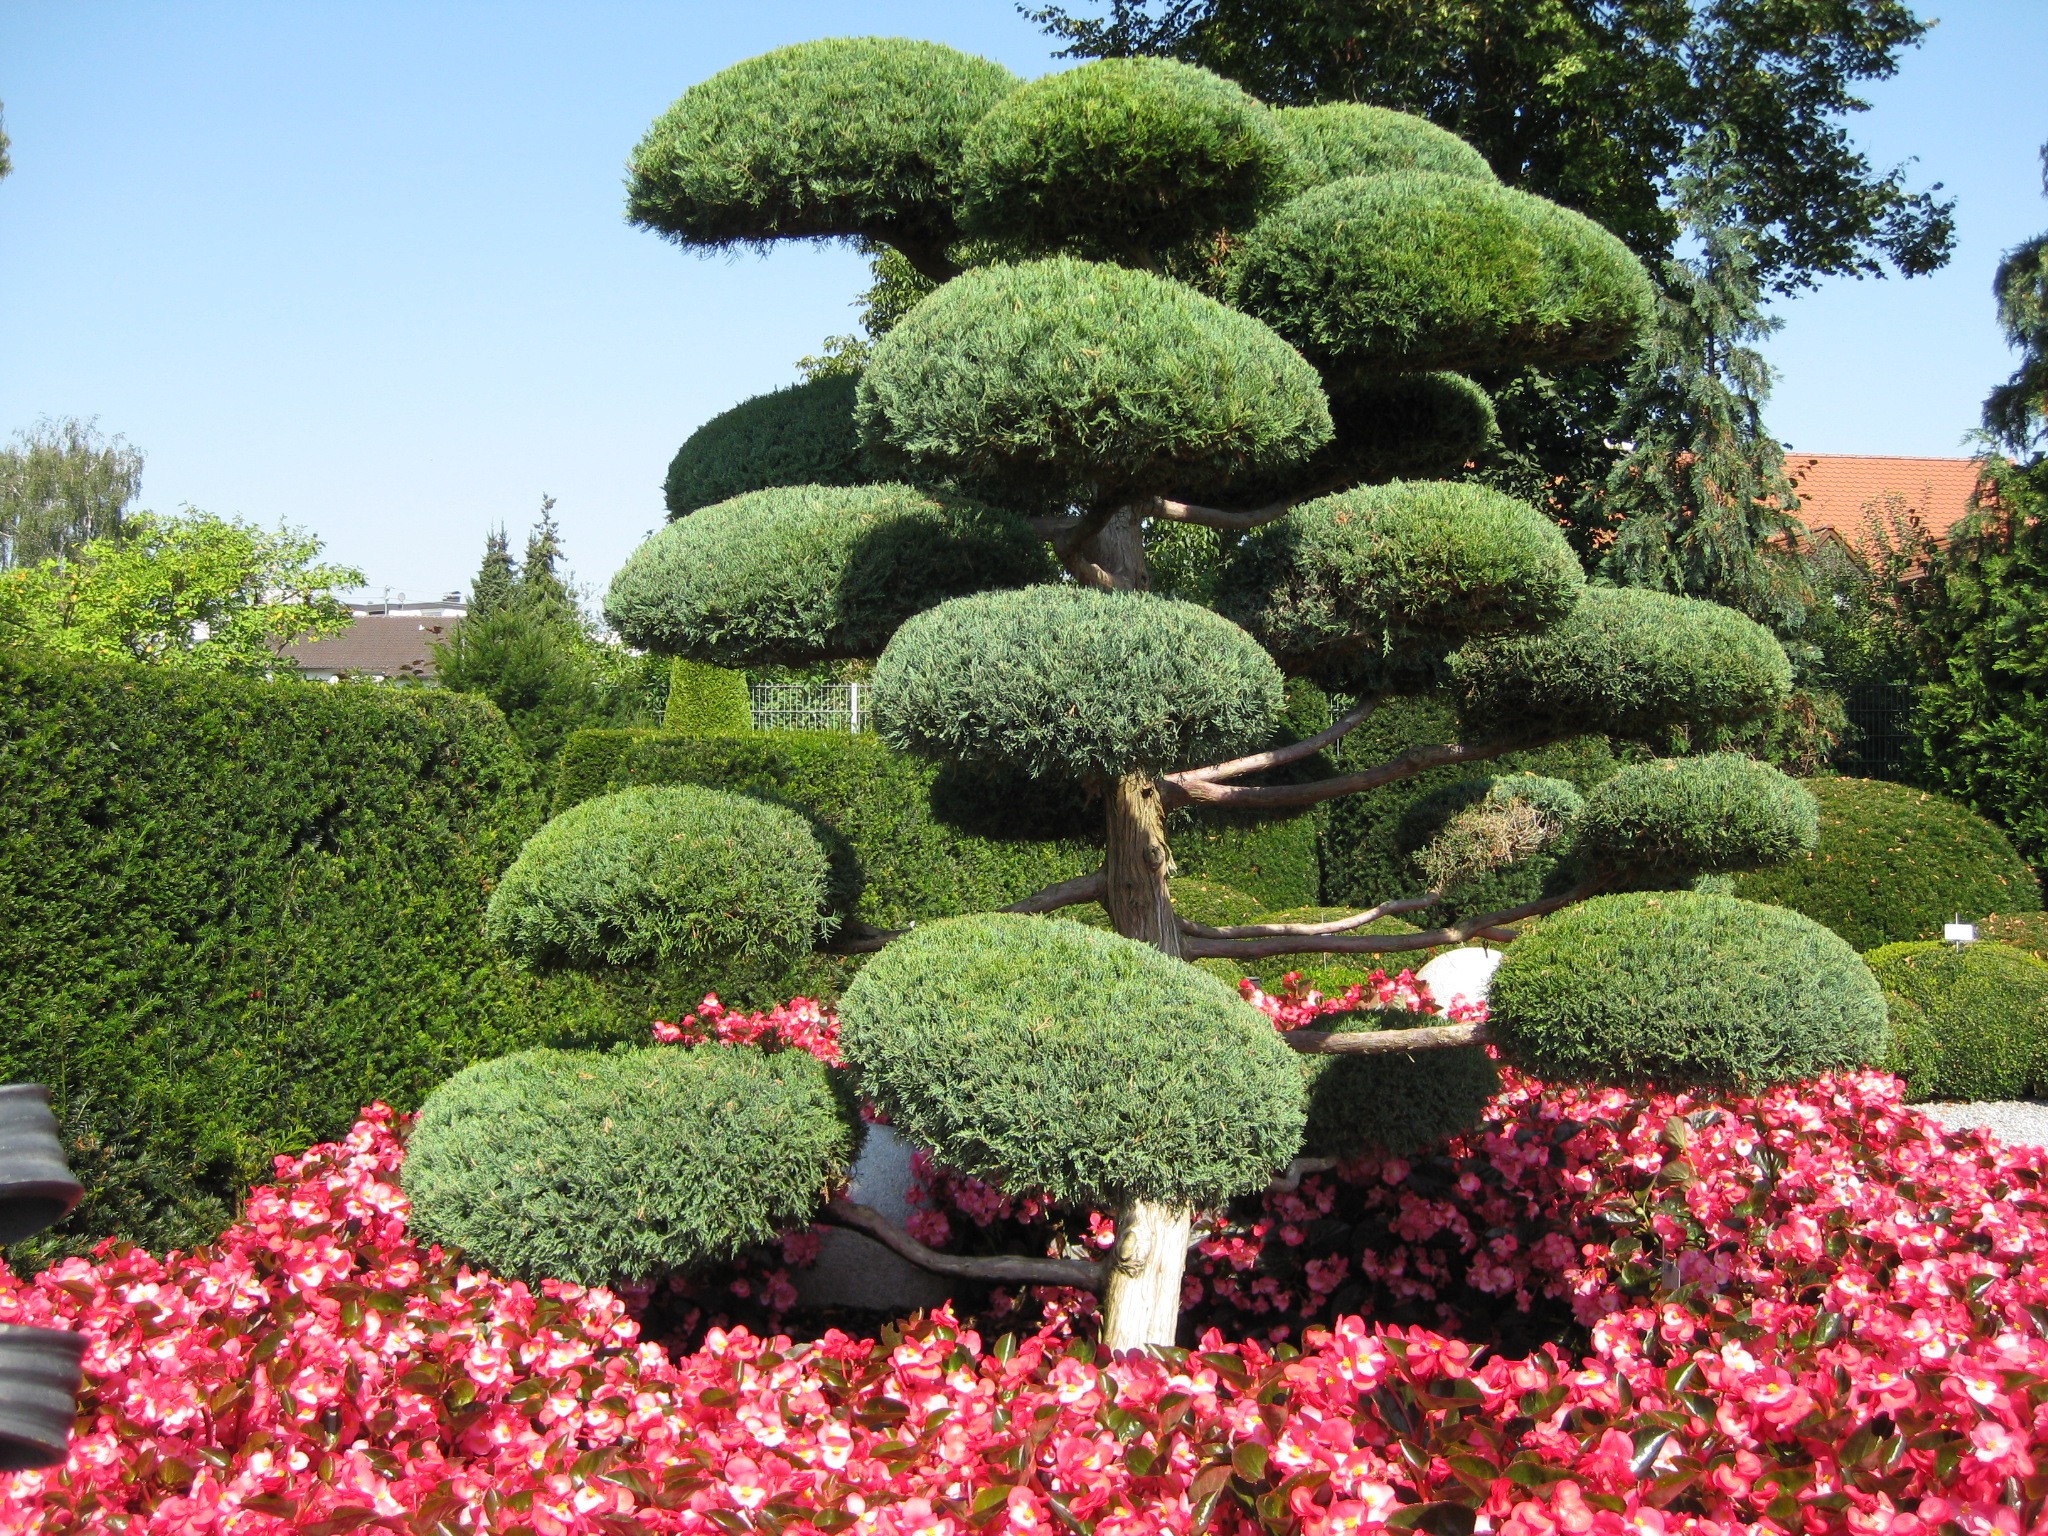
tree, nature, plant, flower, spring, green, natural, evergreen, botany, garden, houseplant, flowers, japanese garden, spruce, shrub, bushes, botanical garden, flowering plant, woody plant, land plant